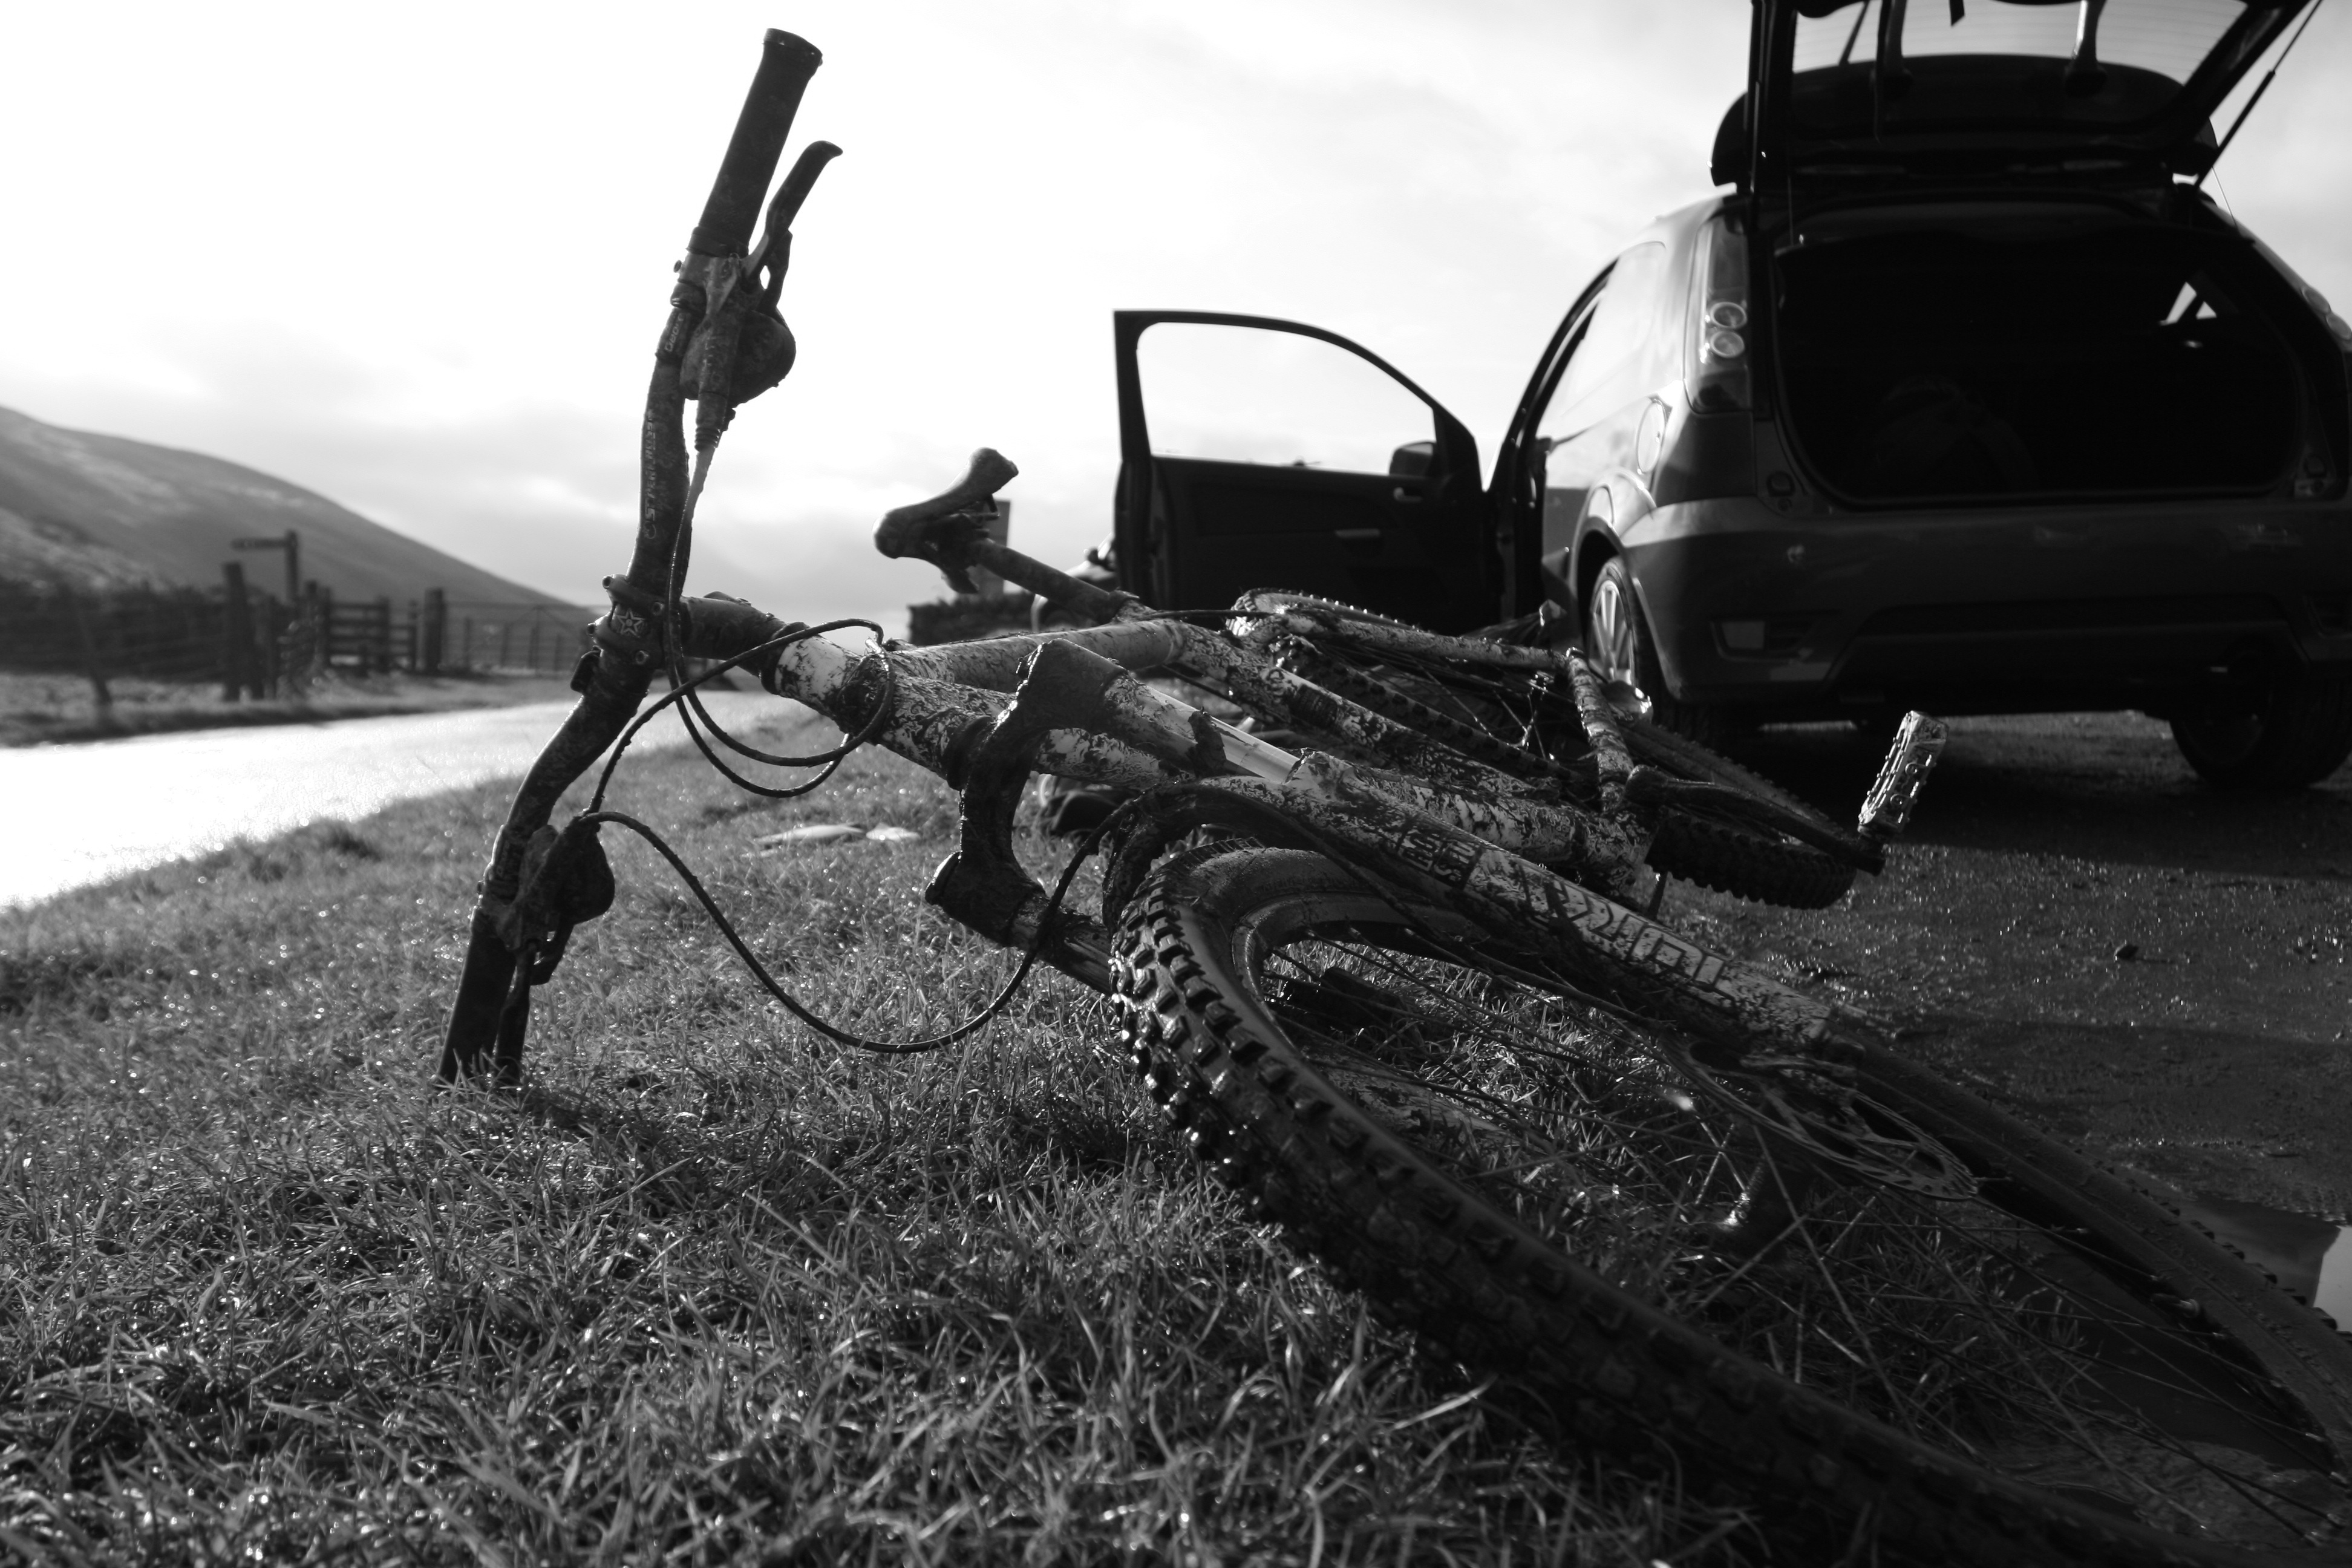
mountain, black and white, bicycle, vehicle, black, monochrome, wales, monochrome photography, moel arthur